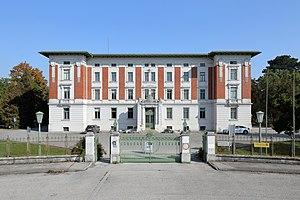
L'affaire Fritzl est un cas d'inceste découvert à la fin du mois d'avril 2008. À 42 ans, une Autrichienne, Elisabeth Fritzl, déclare qu'elle a été emprisonnée, violée et physiquement agressée par son père, Josef Fritzl, pendant 24 ans.